Columbia Lions

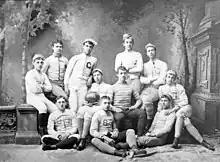
Columbia team of 1887

Intercollegiate sports at Columbia date to the foundation of the baseball team in 1867. Men's association football (i.e. soccer) followed in 1870, and men's crew in 1873.